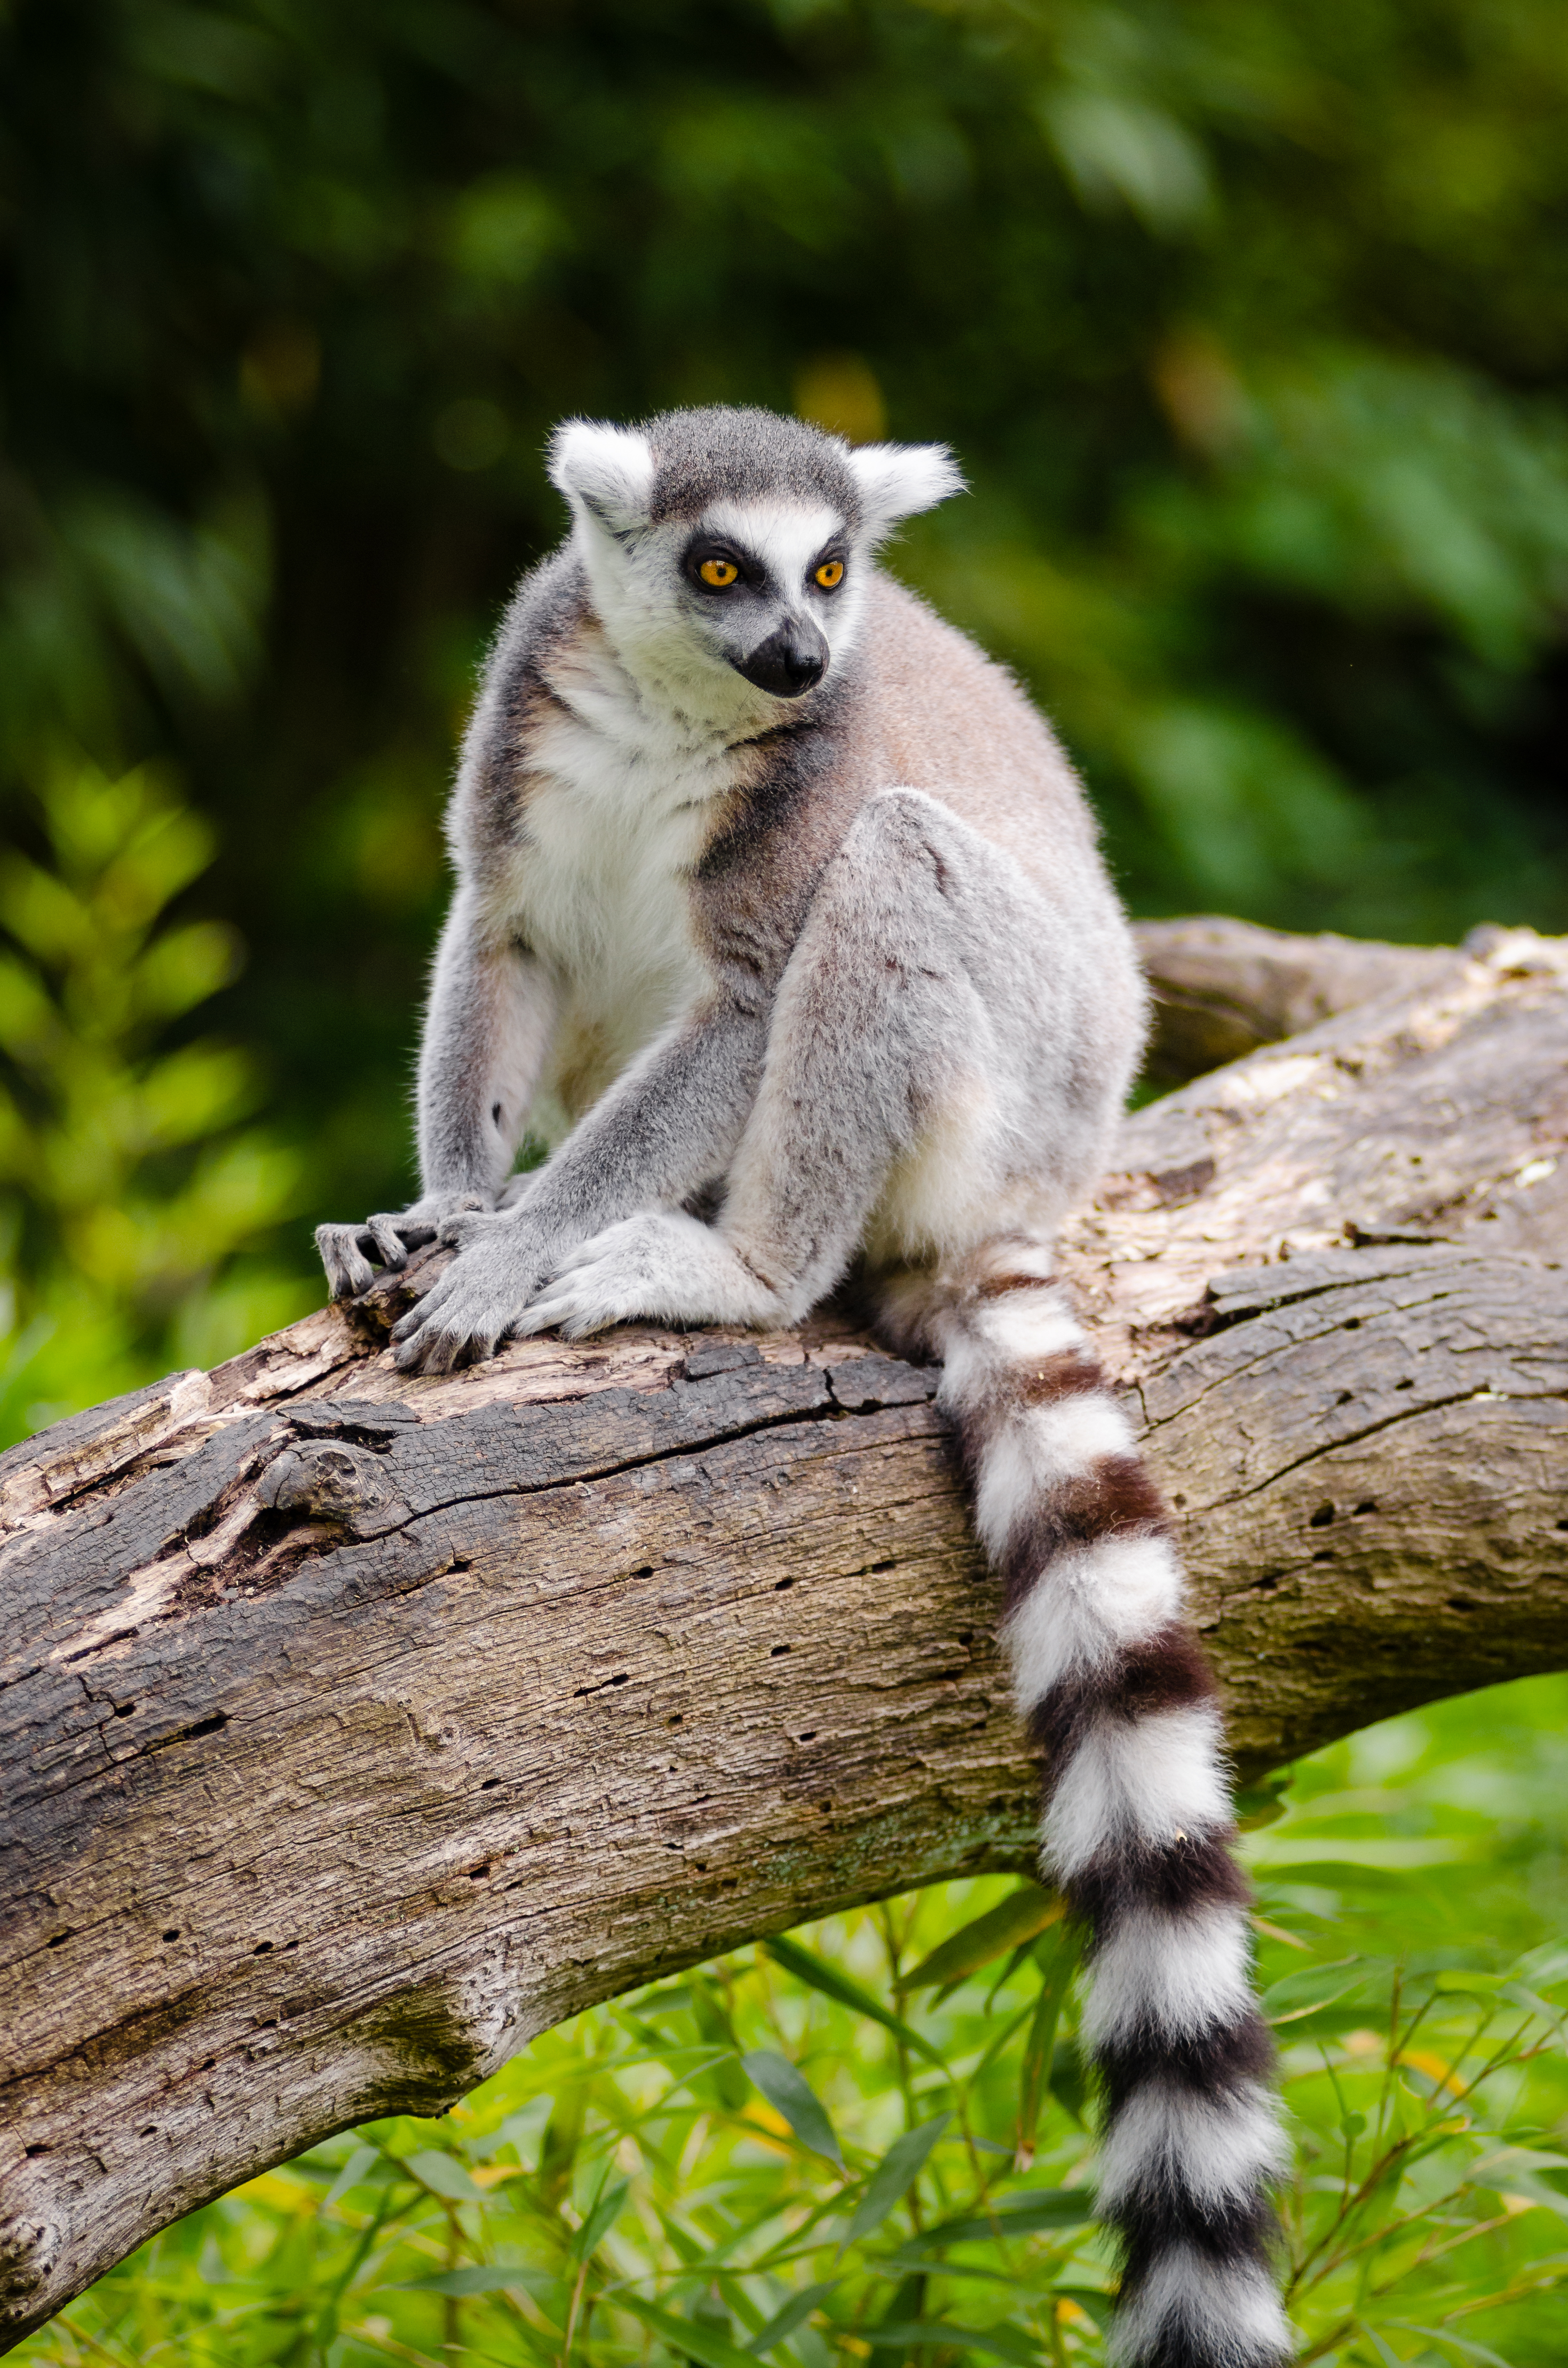
nature, branch, animal, wildlife, zoo, mammal, fauna, primate, madagascar, vertebrate, lemur